How Brown Saw the Baseball Game

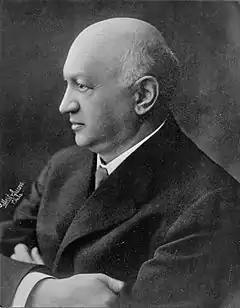
Siegmund Lubin in 1913. His company produced and distributed "How Brown Saw the Baseball Game".

"How Brown Saw the Baseball Game" was produced by the Lubin Manufacturing Company, a company founded by German-American film pioneer Siegmund Lubin. At the time "How Brown Saw the Baseball Game" was made, the company was creating and distributing up to three films a week. The identities of "How Brown Saw the Baseball Game"s director and cast are not known.